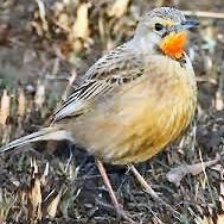
Species: CAPE LONGCLAW
Scientific name: MACRONYX CAPENSIS